Vinaigrette

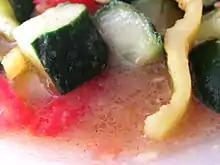
Vinaigrette dressing on a chopped salad

Vinaigrette is a dressing made by mixing an edible oil with a mild acid such as vinegar (acetic acid) or lemon juice (citric acid). The mixture can be enhanced with salt, herbs and/or spices. It is used most commonly as a salad dressing, but can also be used as a marinade.